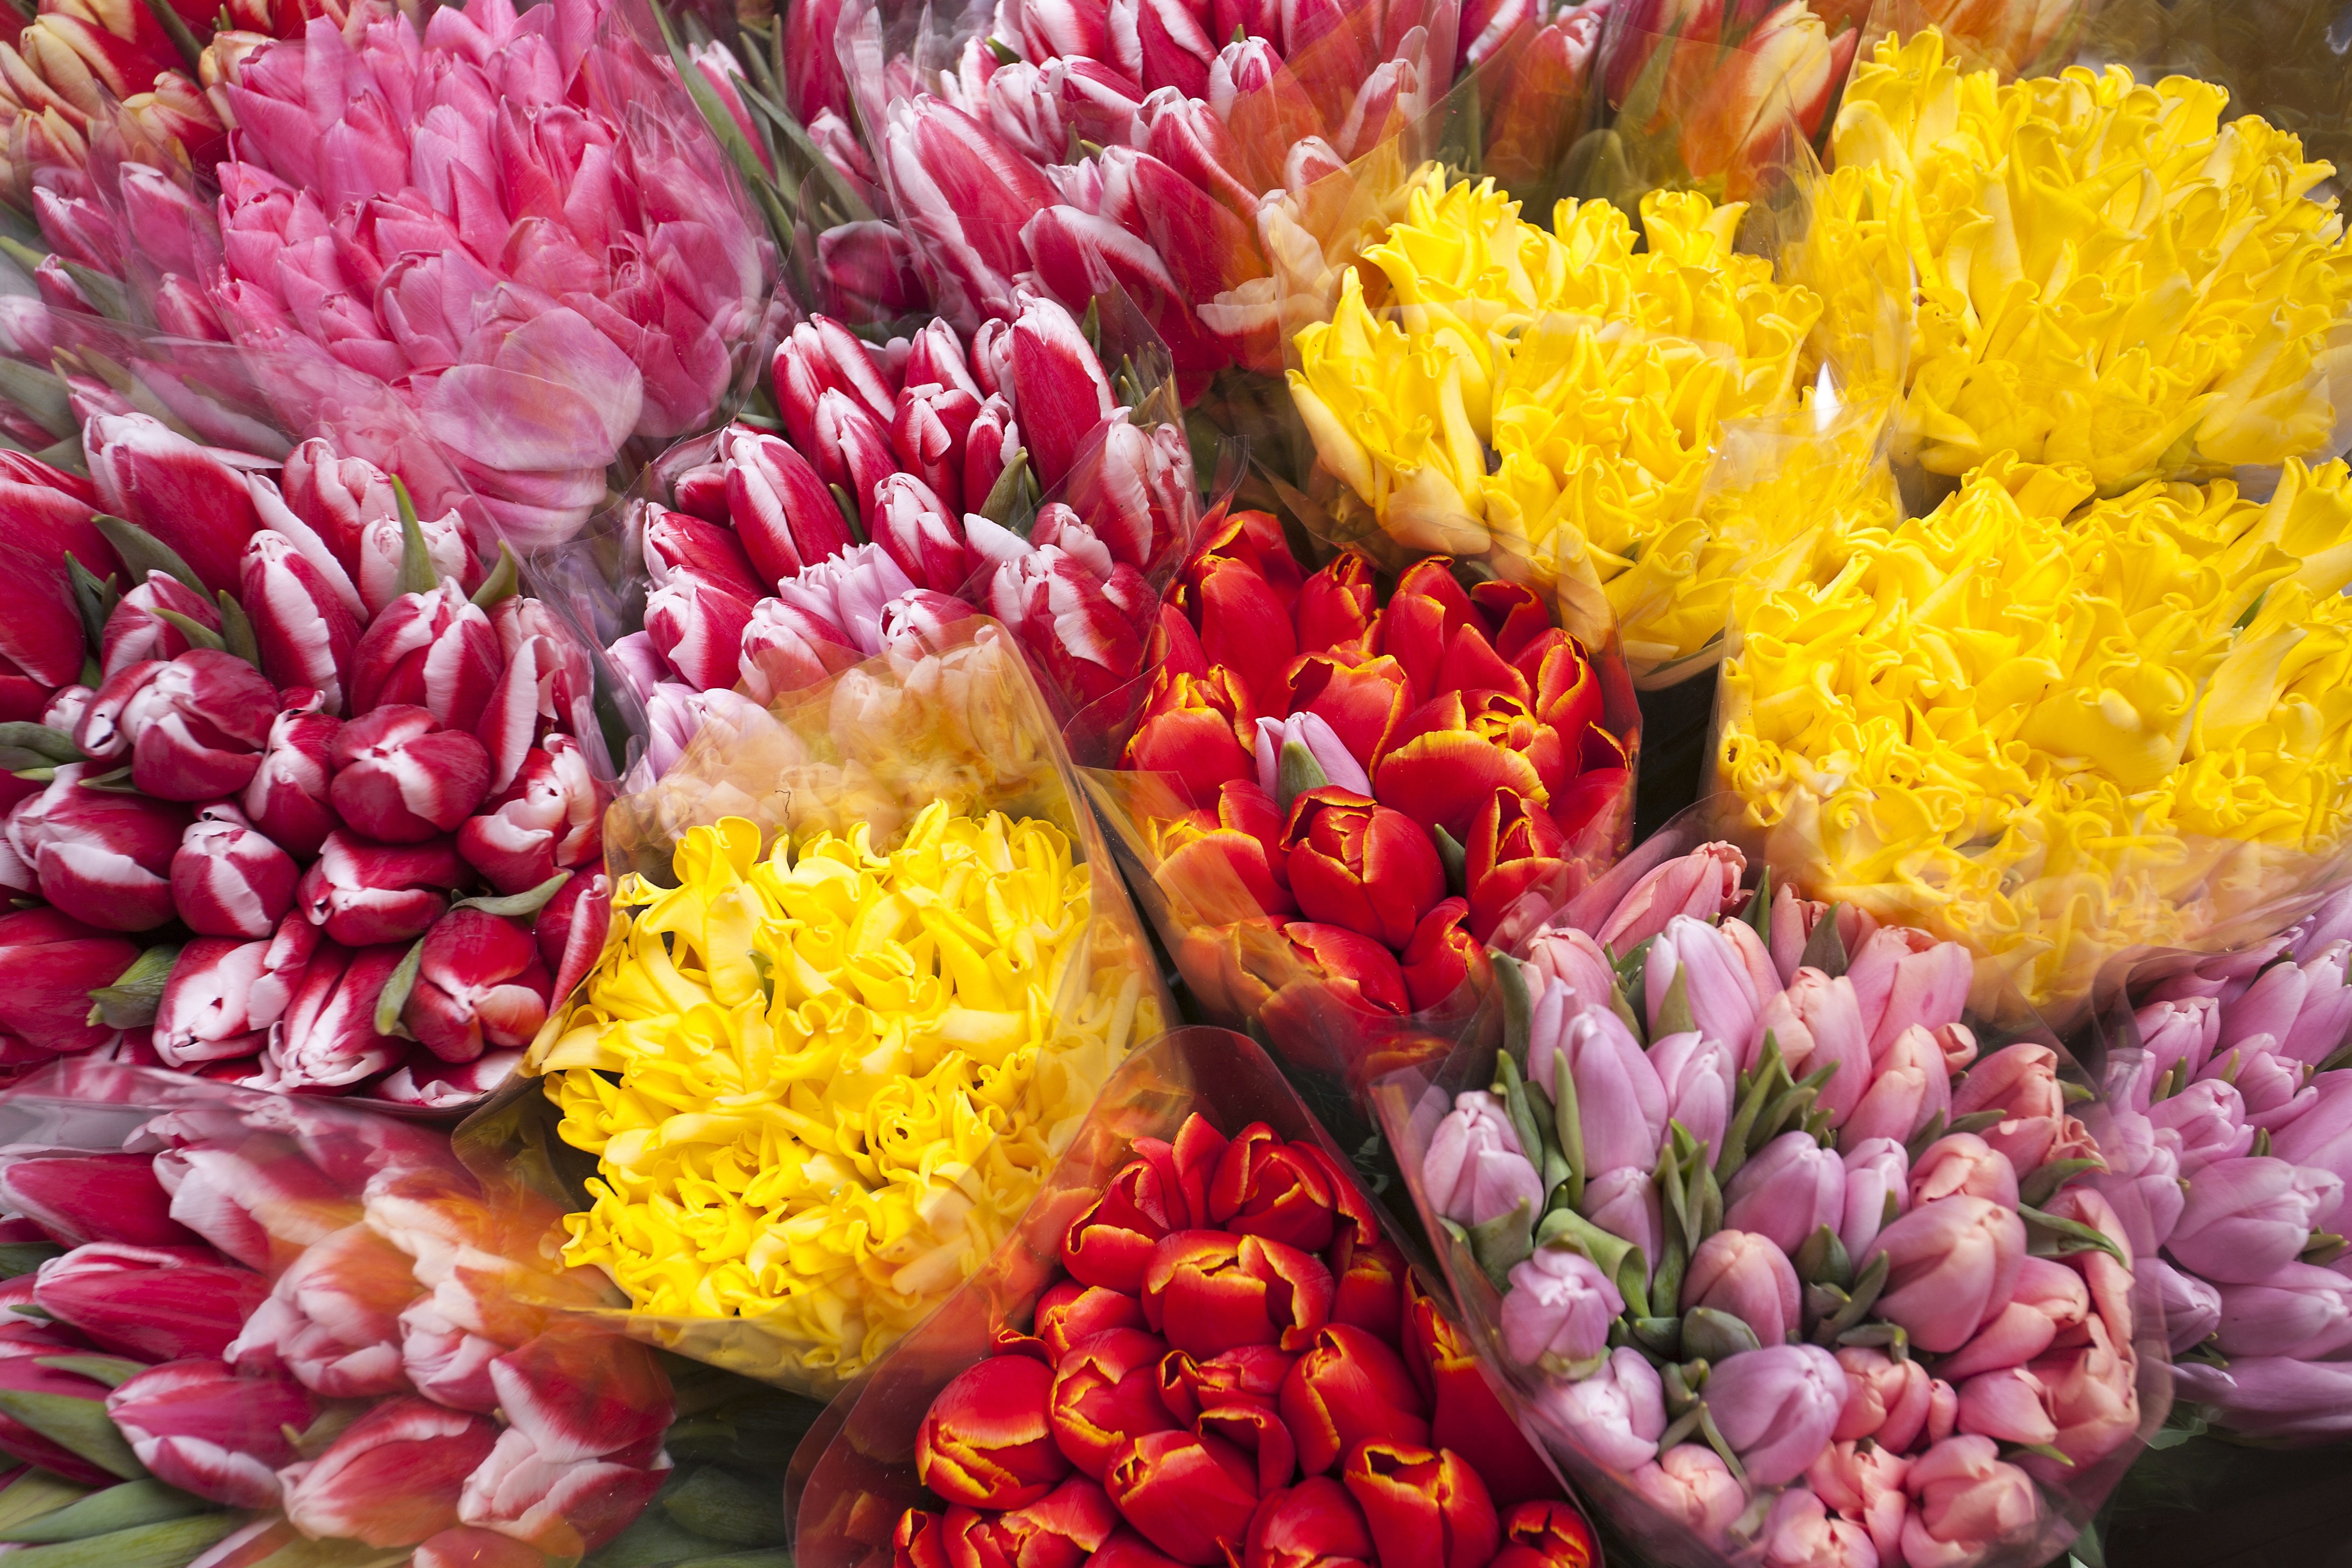
plant, flower, petal, red, yellow, flora, flowers, bright, tulips, bouquets, floristry, peony, multi color, flowering plant, daisy family, flower bouquet, land plant, chrysanths